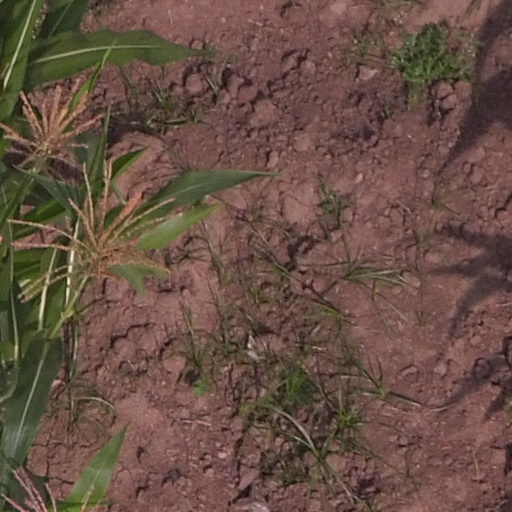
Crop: maize; corn